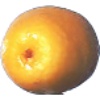
Label: Kumquats 1